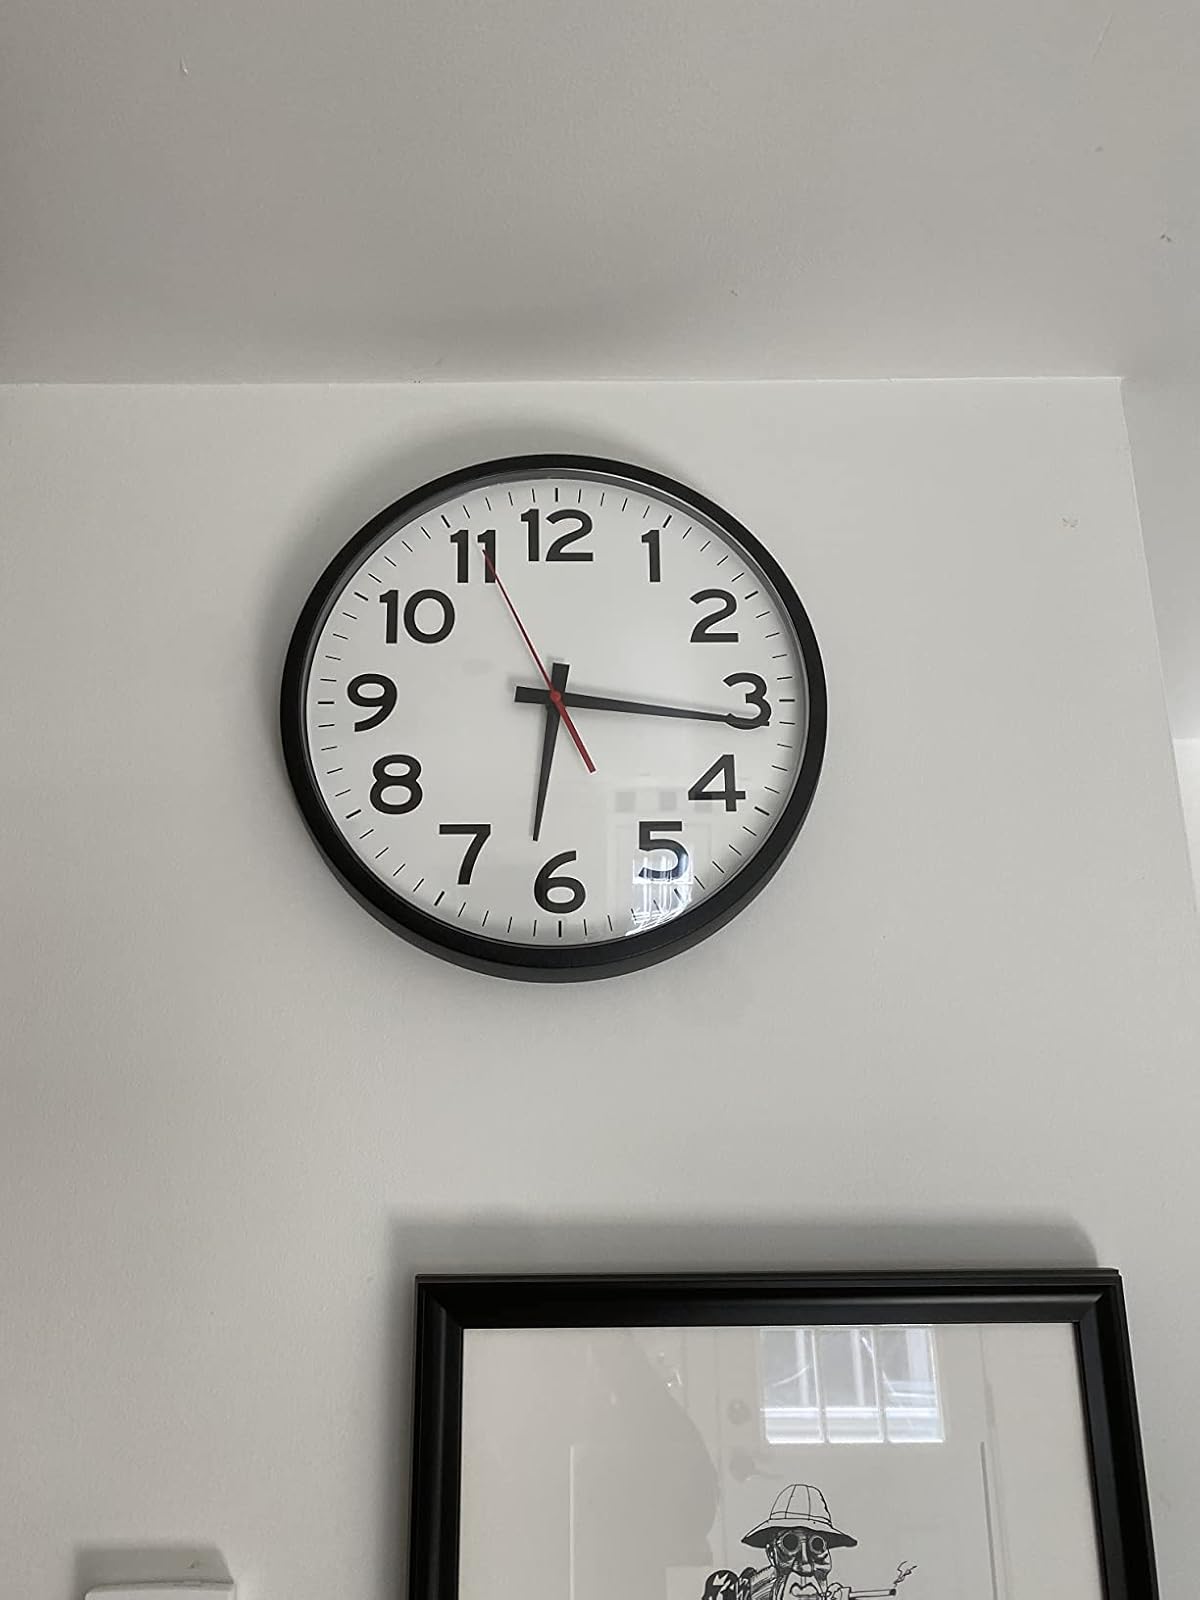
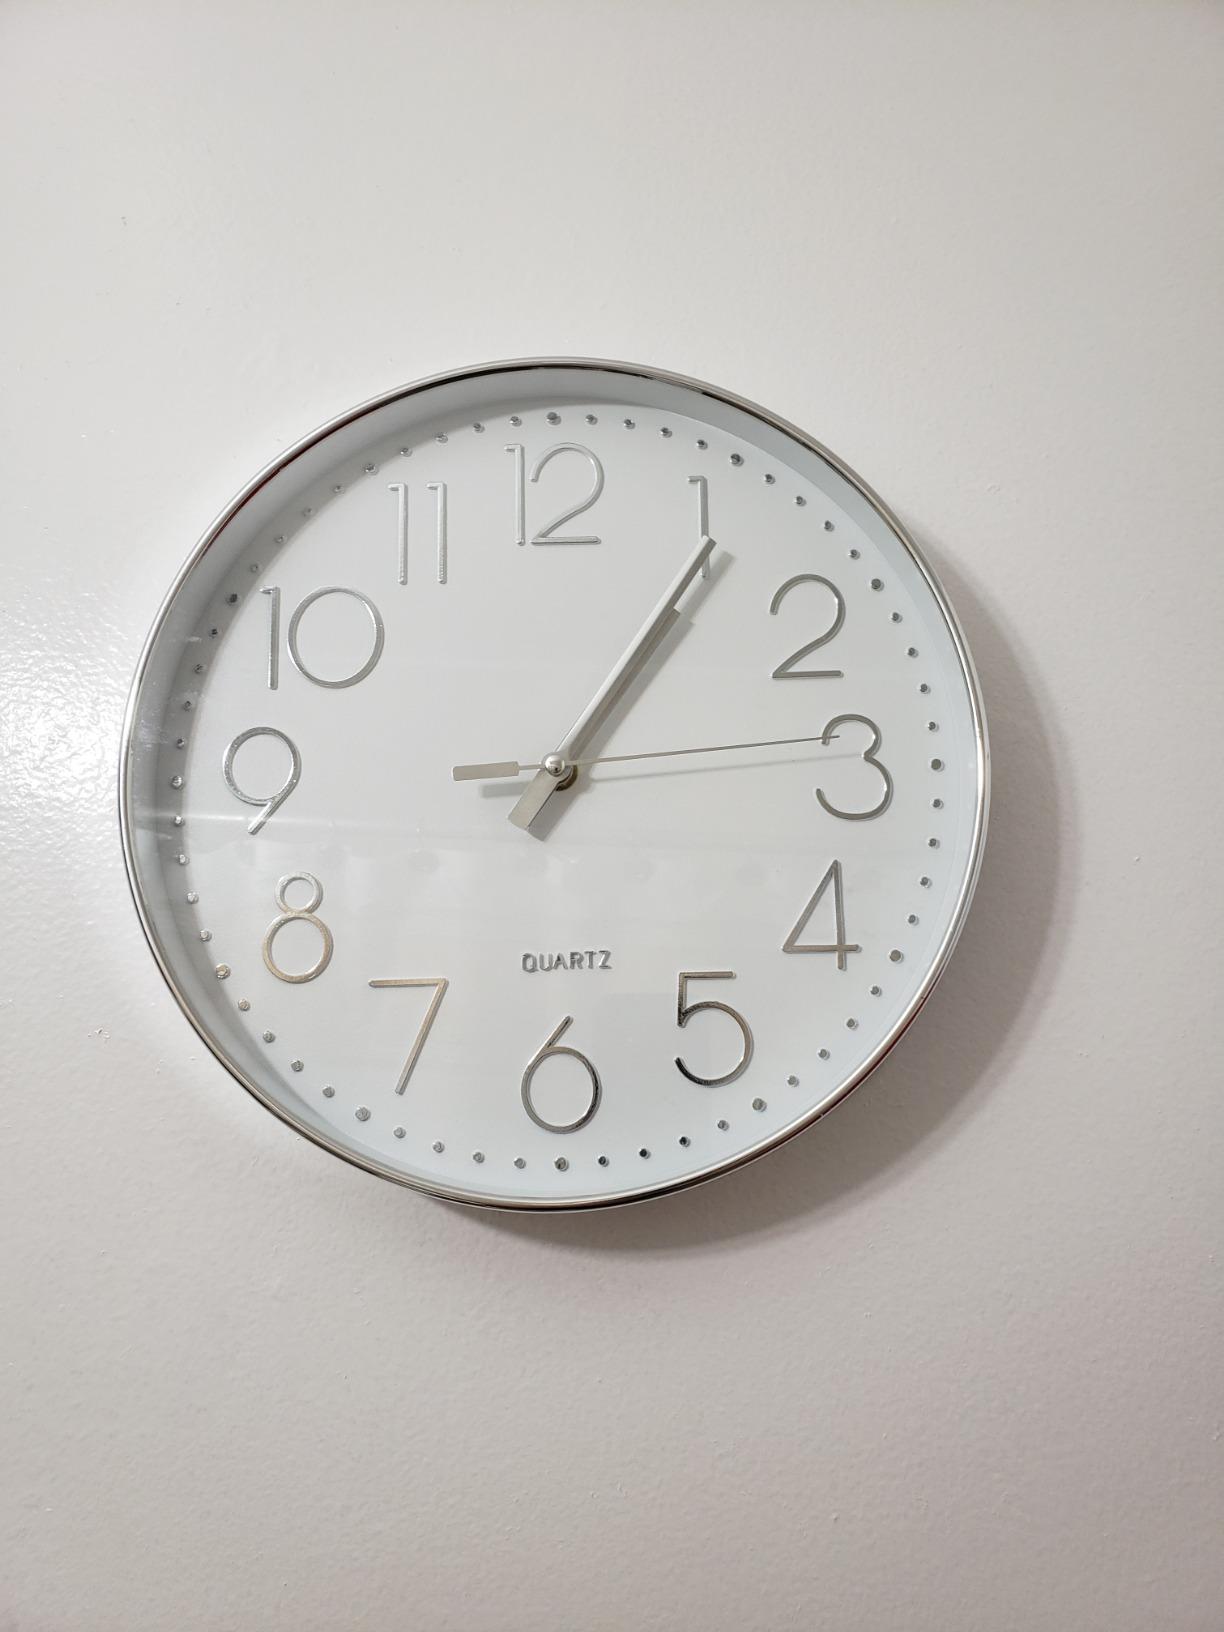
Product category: clock
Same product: no